Artemisinin

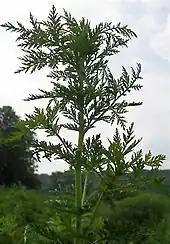
"Artemisia annua"

"Artemisia annua" a common herb found in many parts of the world. In 1967, a plant screening research program, under a secret military program code-named "Project 523", was set up by the People's Liberation Army to find an adequate treatment for malaria; the program and early clinical work were ordered by Mao Zedong at the request of North Vietnamese leaders to provide assistance for their malaria-ridden army. In the course of this research in 1972, Tu Youyou discovered artemisinin in the leaves of "Artemisia annua".